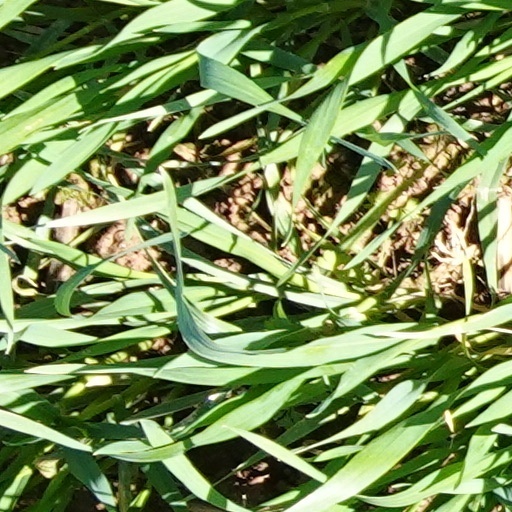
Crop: wheat